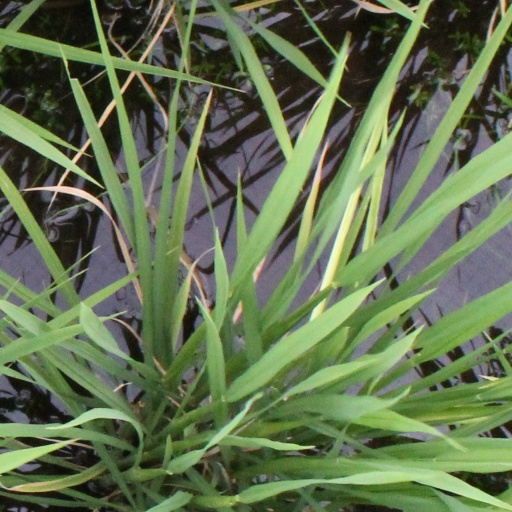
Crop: rice